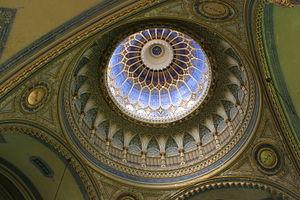
La Nouvelle synagogue de Szeged, située à Szeged en Hongrie est considérée comme l'une des plus grandes et des plus belles synagogues hongroises. Construite au début du XXᵉ siècle, elle est toujours en activité.
Lipót Baumhorn était un architecte hongrois.